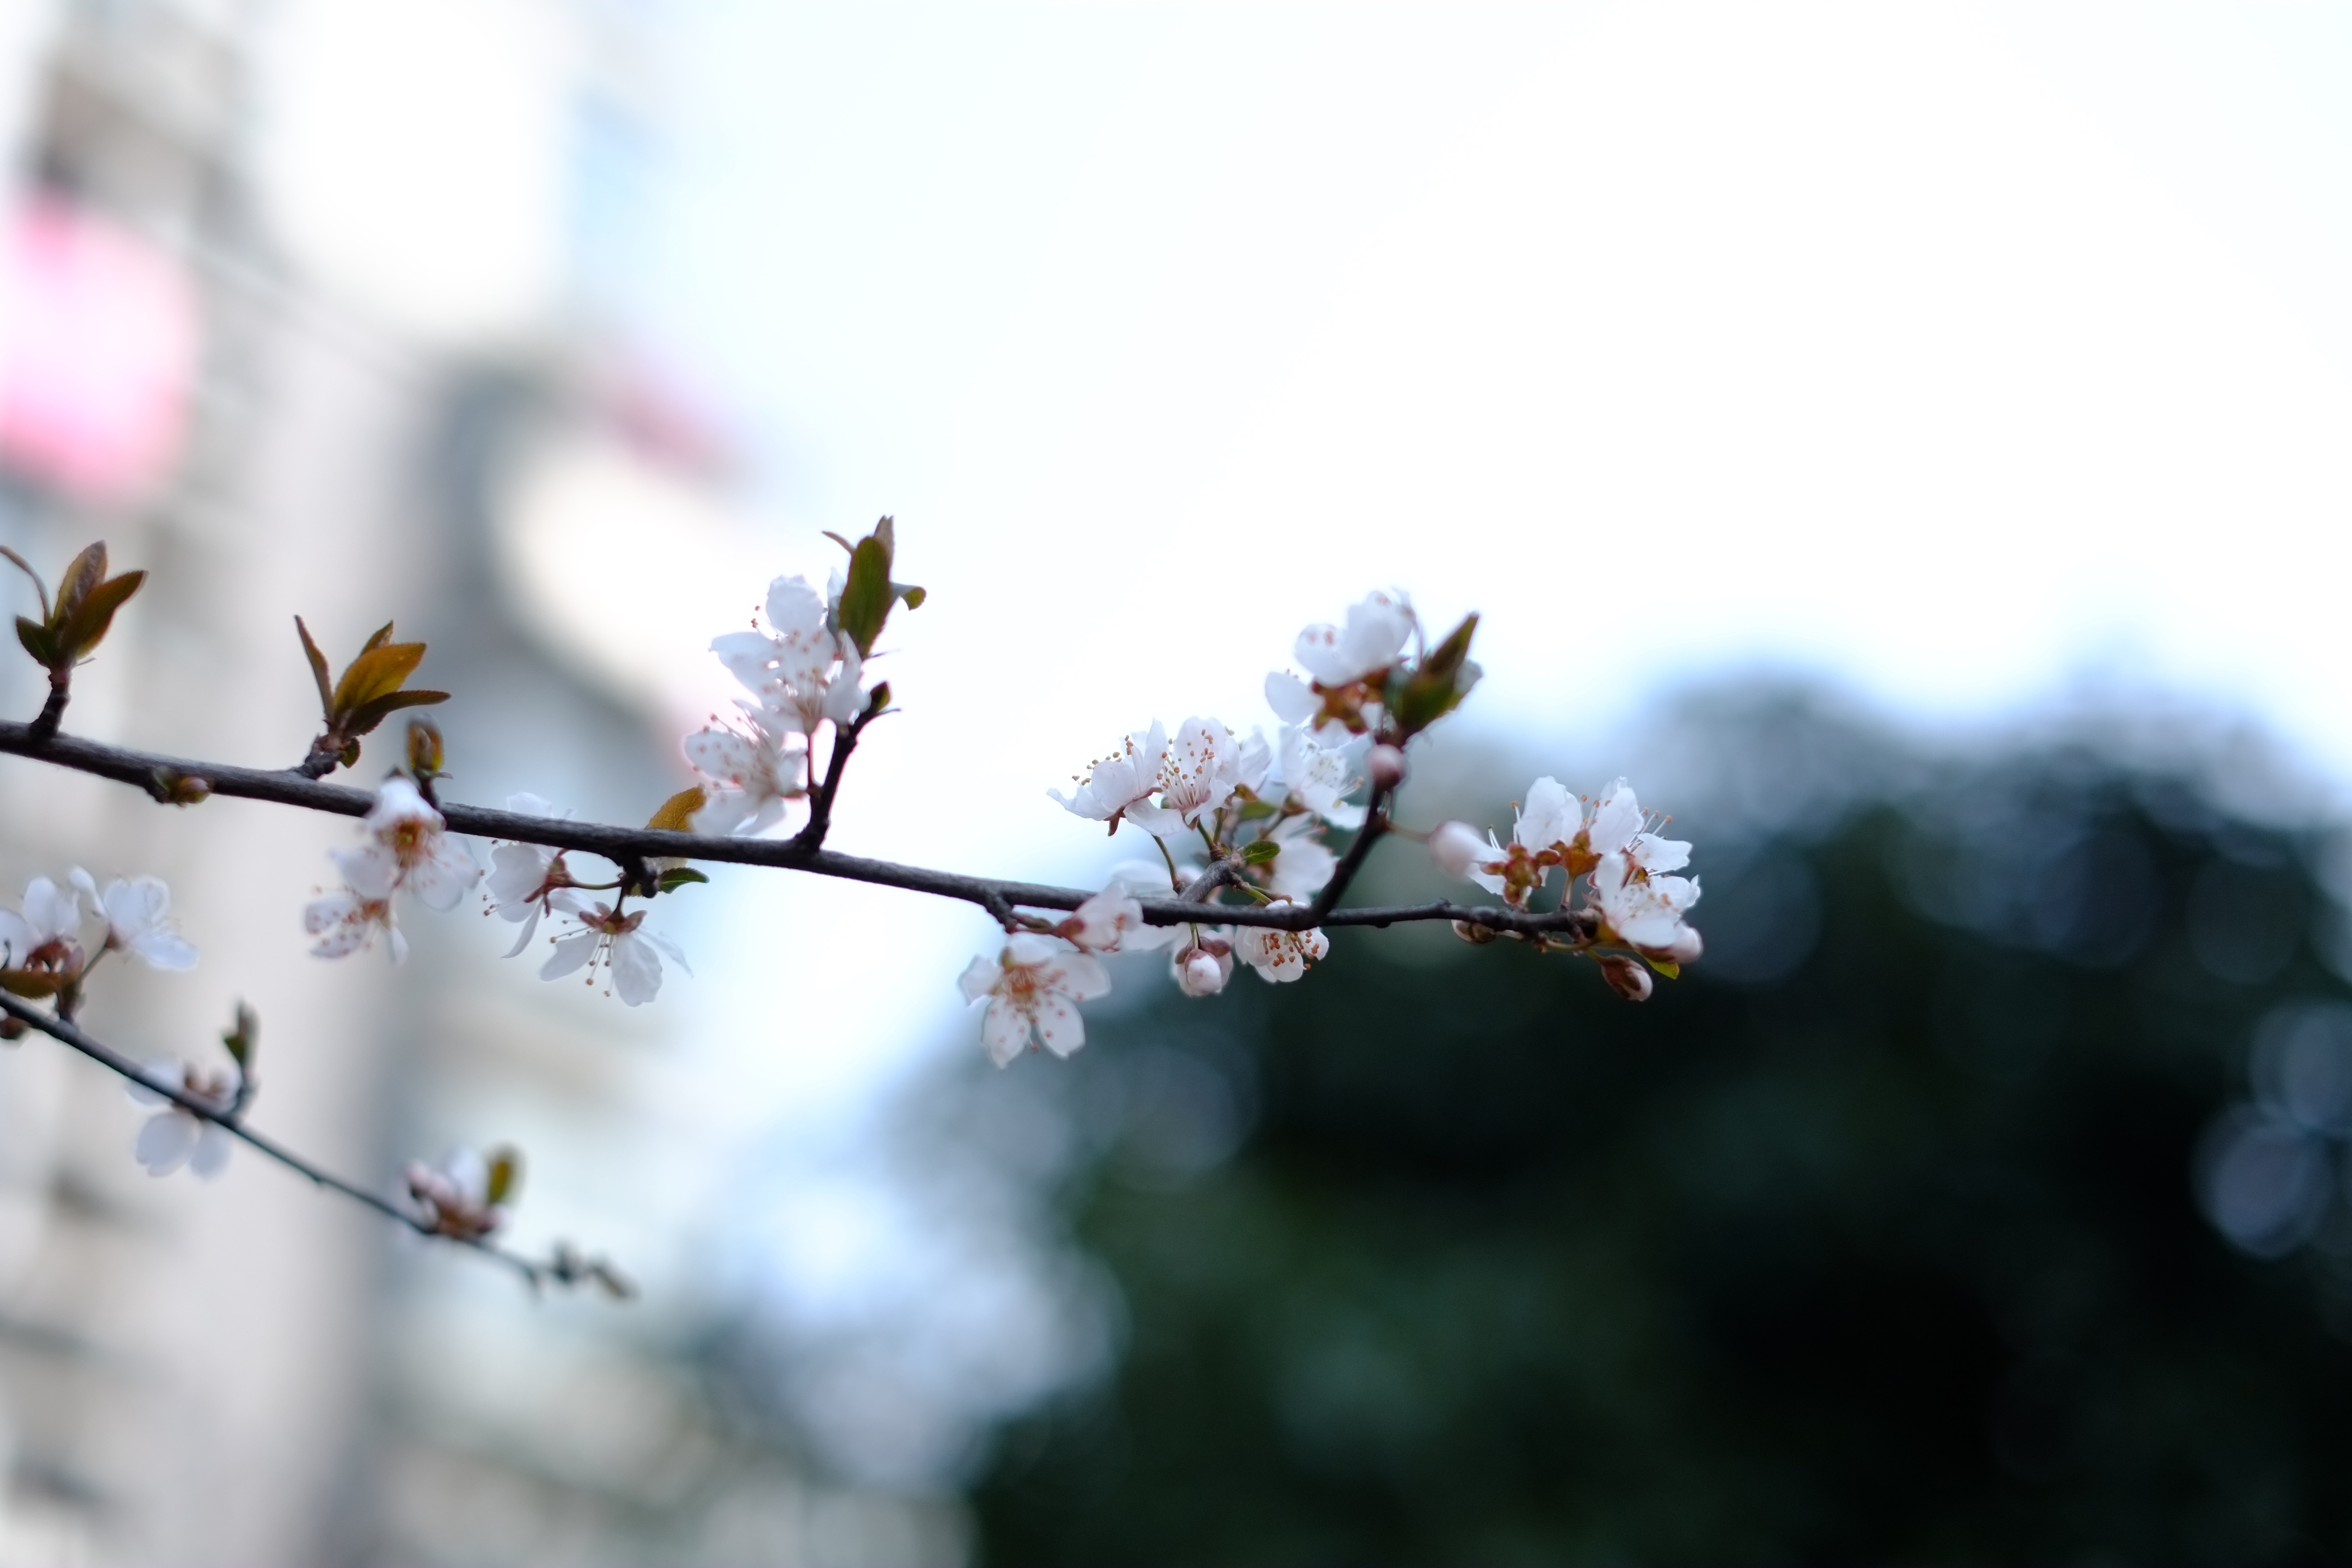
tree, nature, branch, blossom, plant, leaf, flower, spring, produce, flora, season, cherry blossom, twig, macro photography